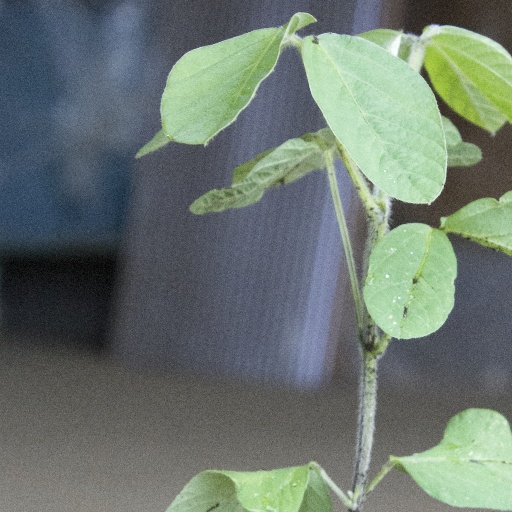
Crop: soybean